Paulie Harraka

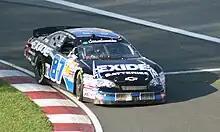
Harraka qualifying at Circuit Gilles Villeneuve in 2010

Harraka was invited to the Drive for Diversity Combine in the fall of 2006, where he impressed team owner Bill McAnally. McAnally hired Harraka to compete for his California-based team, despite Harraka still being in high school in New Jersey. Harraka traveled back and forth between New Jersey and California every weekend, and ultimately finished second in the All American Series in Roseville, California that year, winning the Rookie of the Year title. Harraka returned to the team in 2008, this time holding the duties of both driver and crew chief. The team would win 11 out of 23 races as well as the NASCAR Championship.